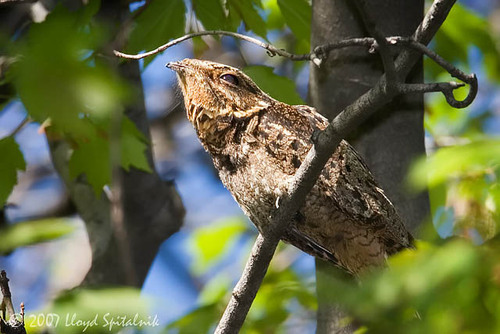
this bird has a short beak, brown belly, a darker brown spotted wings and a light brown tail.
this is a large spotted bird with a small pointy beak.
a small brown bird with a chubby body and stubby head with a very tiny beak.
the bird has a black eyering and a small brown bill.
this brown bird has different patterns on its feathers and a very short beak.
this bird has a very rugged look, and has many different shades of brown.
this bird has wings that are brown ad has a short bill
this bird has wings that are brown and has a white belly
this bird is spotted brown in color, with a very small beak.
a small bird with a brown mixture coloring.
Species: Chuck Will Widow